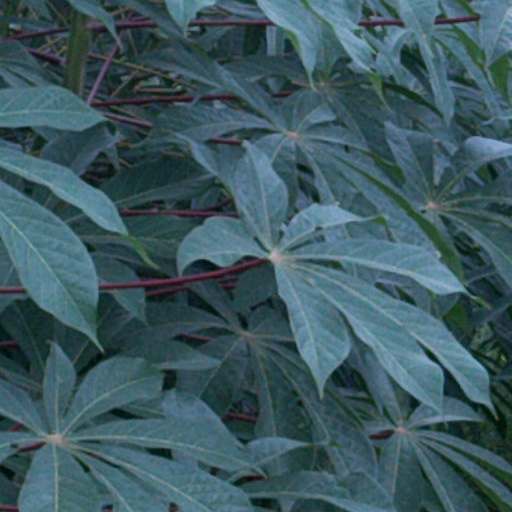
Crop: cassava